Water table (architecture)

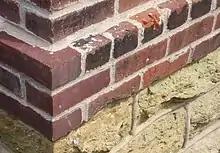
Brick water table at Reads Landing School in Minnesota, US

A water table is a projection of masonry on the lower outside of a wall, slightly above the ground, or at the top of a wainscot section of a wall (in this case also known as a sill).